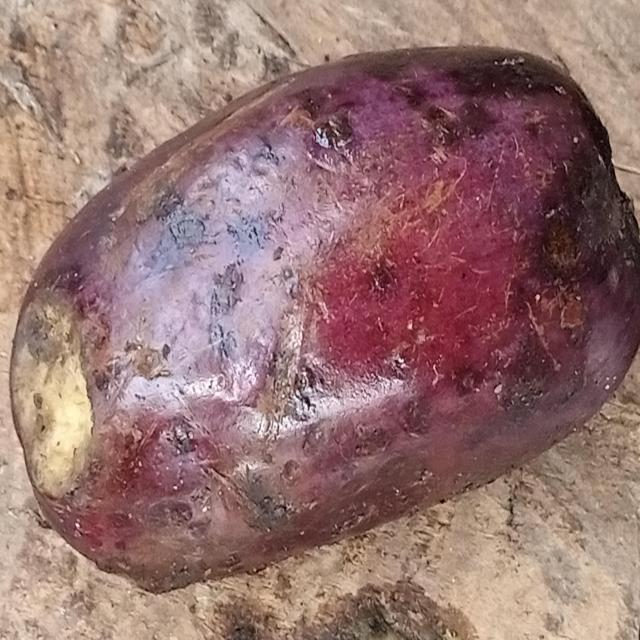
Plum grade: bruised